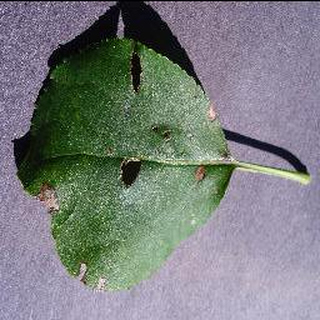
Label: apple_black_rot